Uwe-Jens Mey

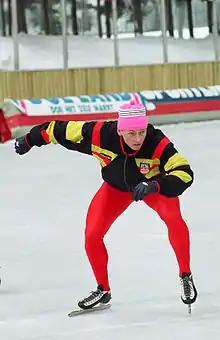
Mey in 1992

Originally competing for East Germany (and after the German reunification for Germany), Mey's first notable achievement was in December 1983. At the age of 19, he outpaced André Hoffmann in the 500 metres and by doing so, Mey earned the East German title and a ticket to the 1984 Winter Olympics in Sarajevo. There, Mey finished 8th on his favourite 500 metres distance.